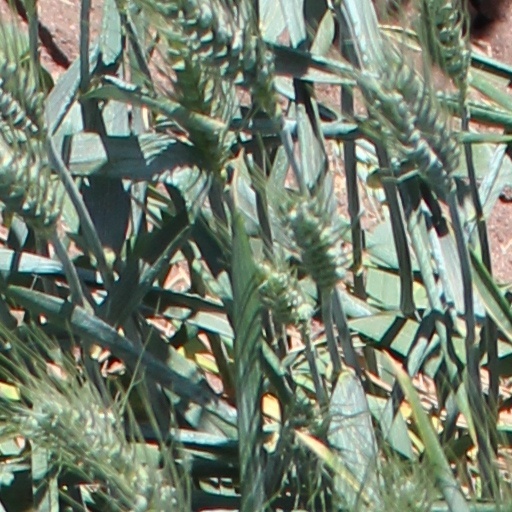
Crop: wheat